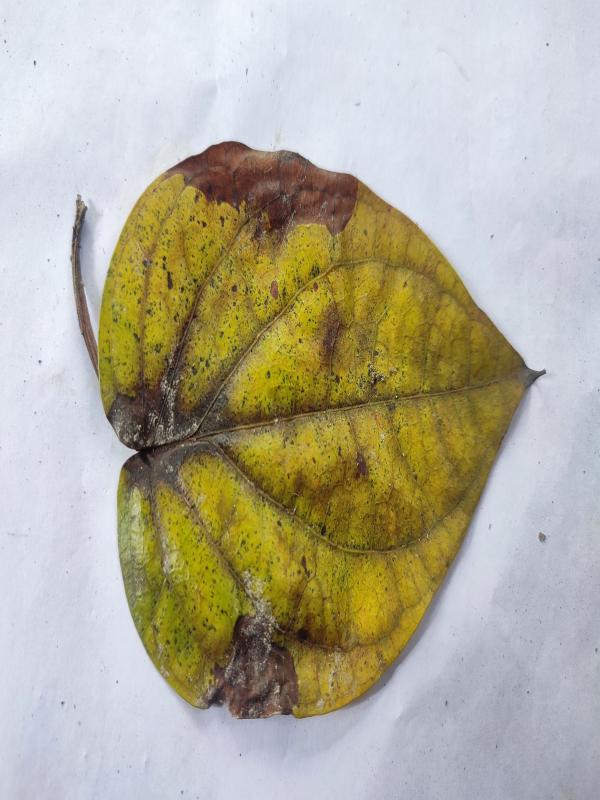
Label: Dried_Leaf